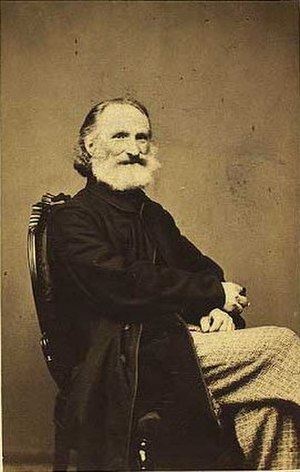
Moritz Unna
Moritz Unna var en dansk genremaler og fotograf.